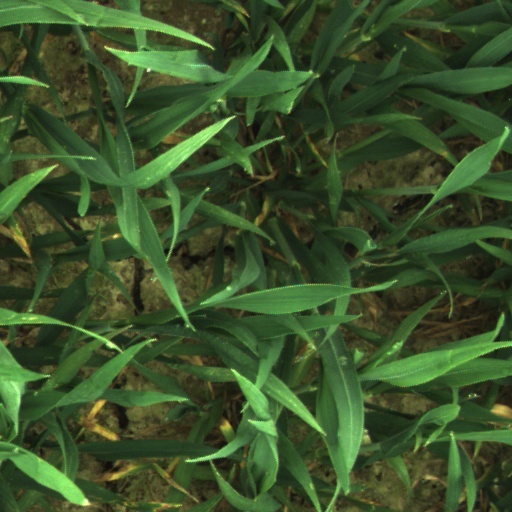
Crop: wheat